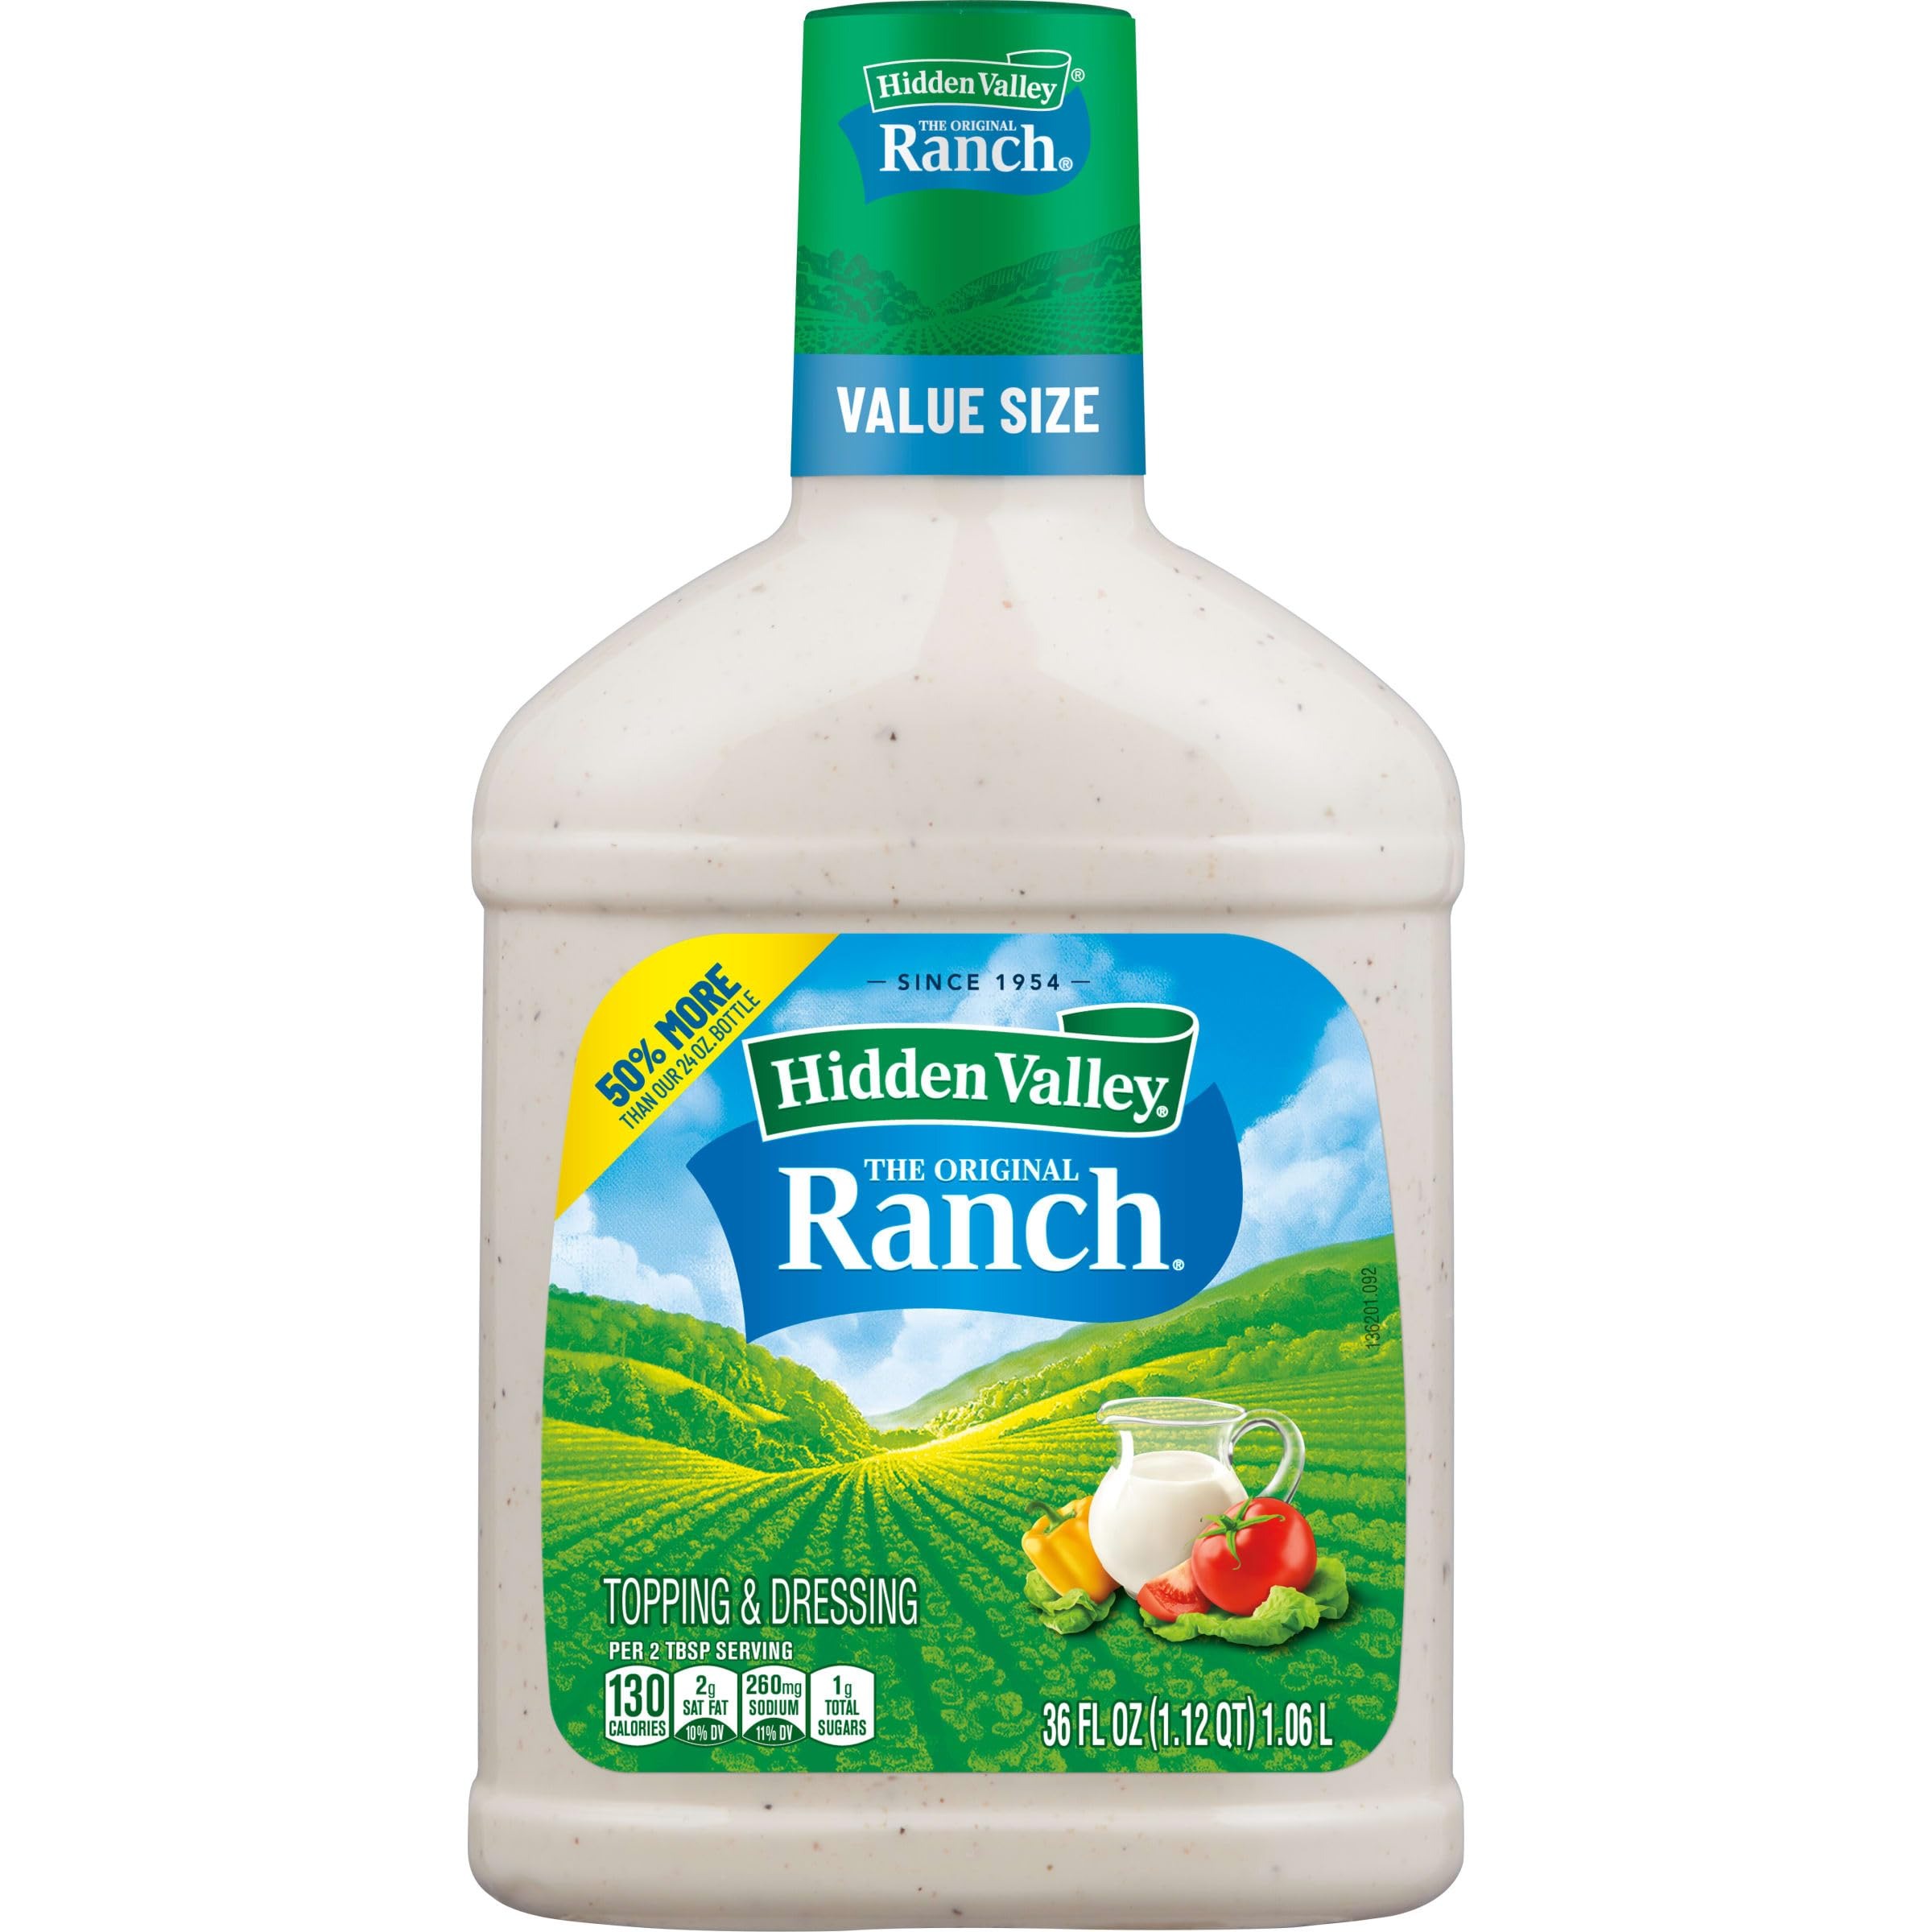
Item Name: Hidden Valley Original Ranch Salad Dressing & Topping, Gluten Free, Keto-Friendly - 36 Ounce Bottle (Package May Vary)
Bullet Point 1: RANCH DONE RIGHT: America’s favorite ranch is now even creamier and thicker, making it the perfect condiment for dipping, dunking or drizzling with pizza, wings and more; Packaging may vary
Bullet Point 2: GLUTEN FREE & KETO-FRIENDLY: Perfect for school lunches or backyard BBQs this classic gluten free and keto-friendly salad dressing is a crowd pleaser as America's #1 selling Ranch dressing
Bullet Point 3: SALAD DRESSING: Get your daily dose of veggies in a delicious way by adding Ranch as a salad topping or use as a classic veggie dip
Bullet Point 4: CONDIMENT: Use as a topper on burgers sandwiches and wraps to refresh your meal prep or weeknight routine or as a dip with chips pizza and chicken strips
Bullet Point 5: DINNER MADE EASY: Add instant flavor to your favorite salad, meal or side dish with a touch of creamy Hidden Valley Original Ranch Dressing
Value: 432.0
Unit: Ounce

Price: 13.645